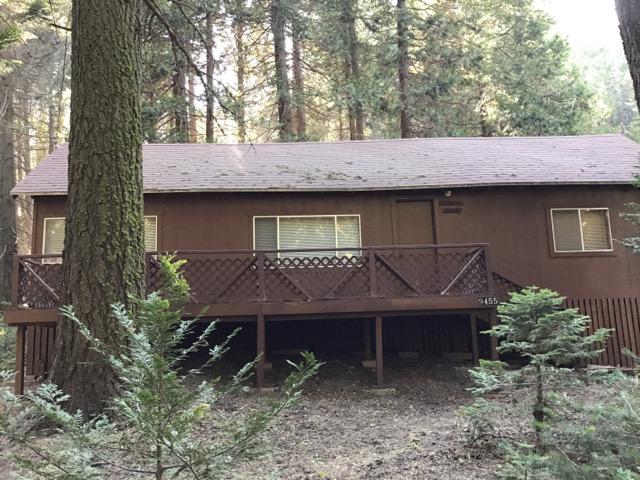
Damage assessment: no_damage